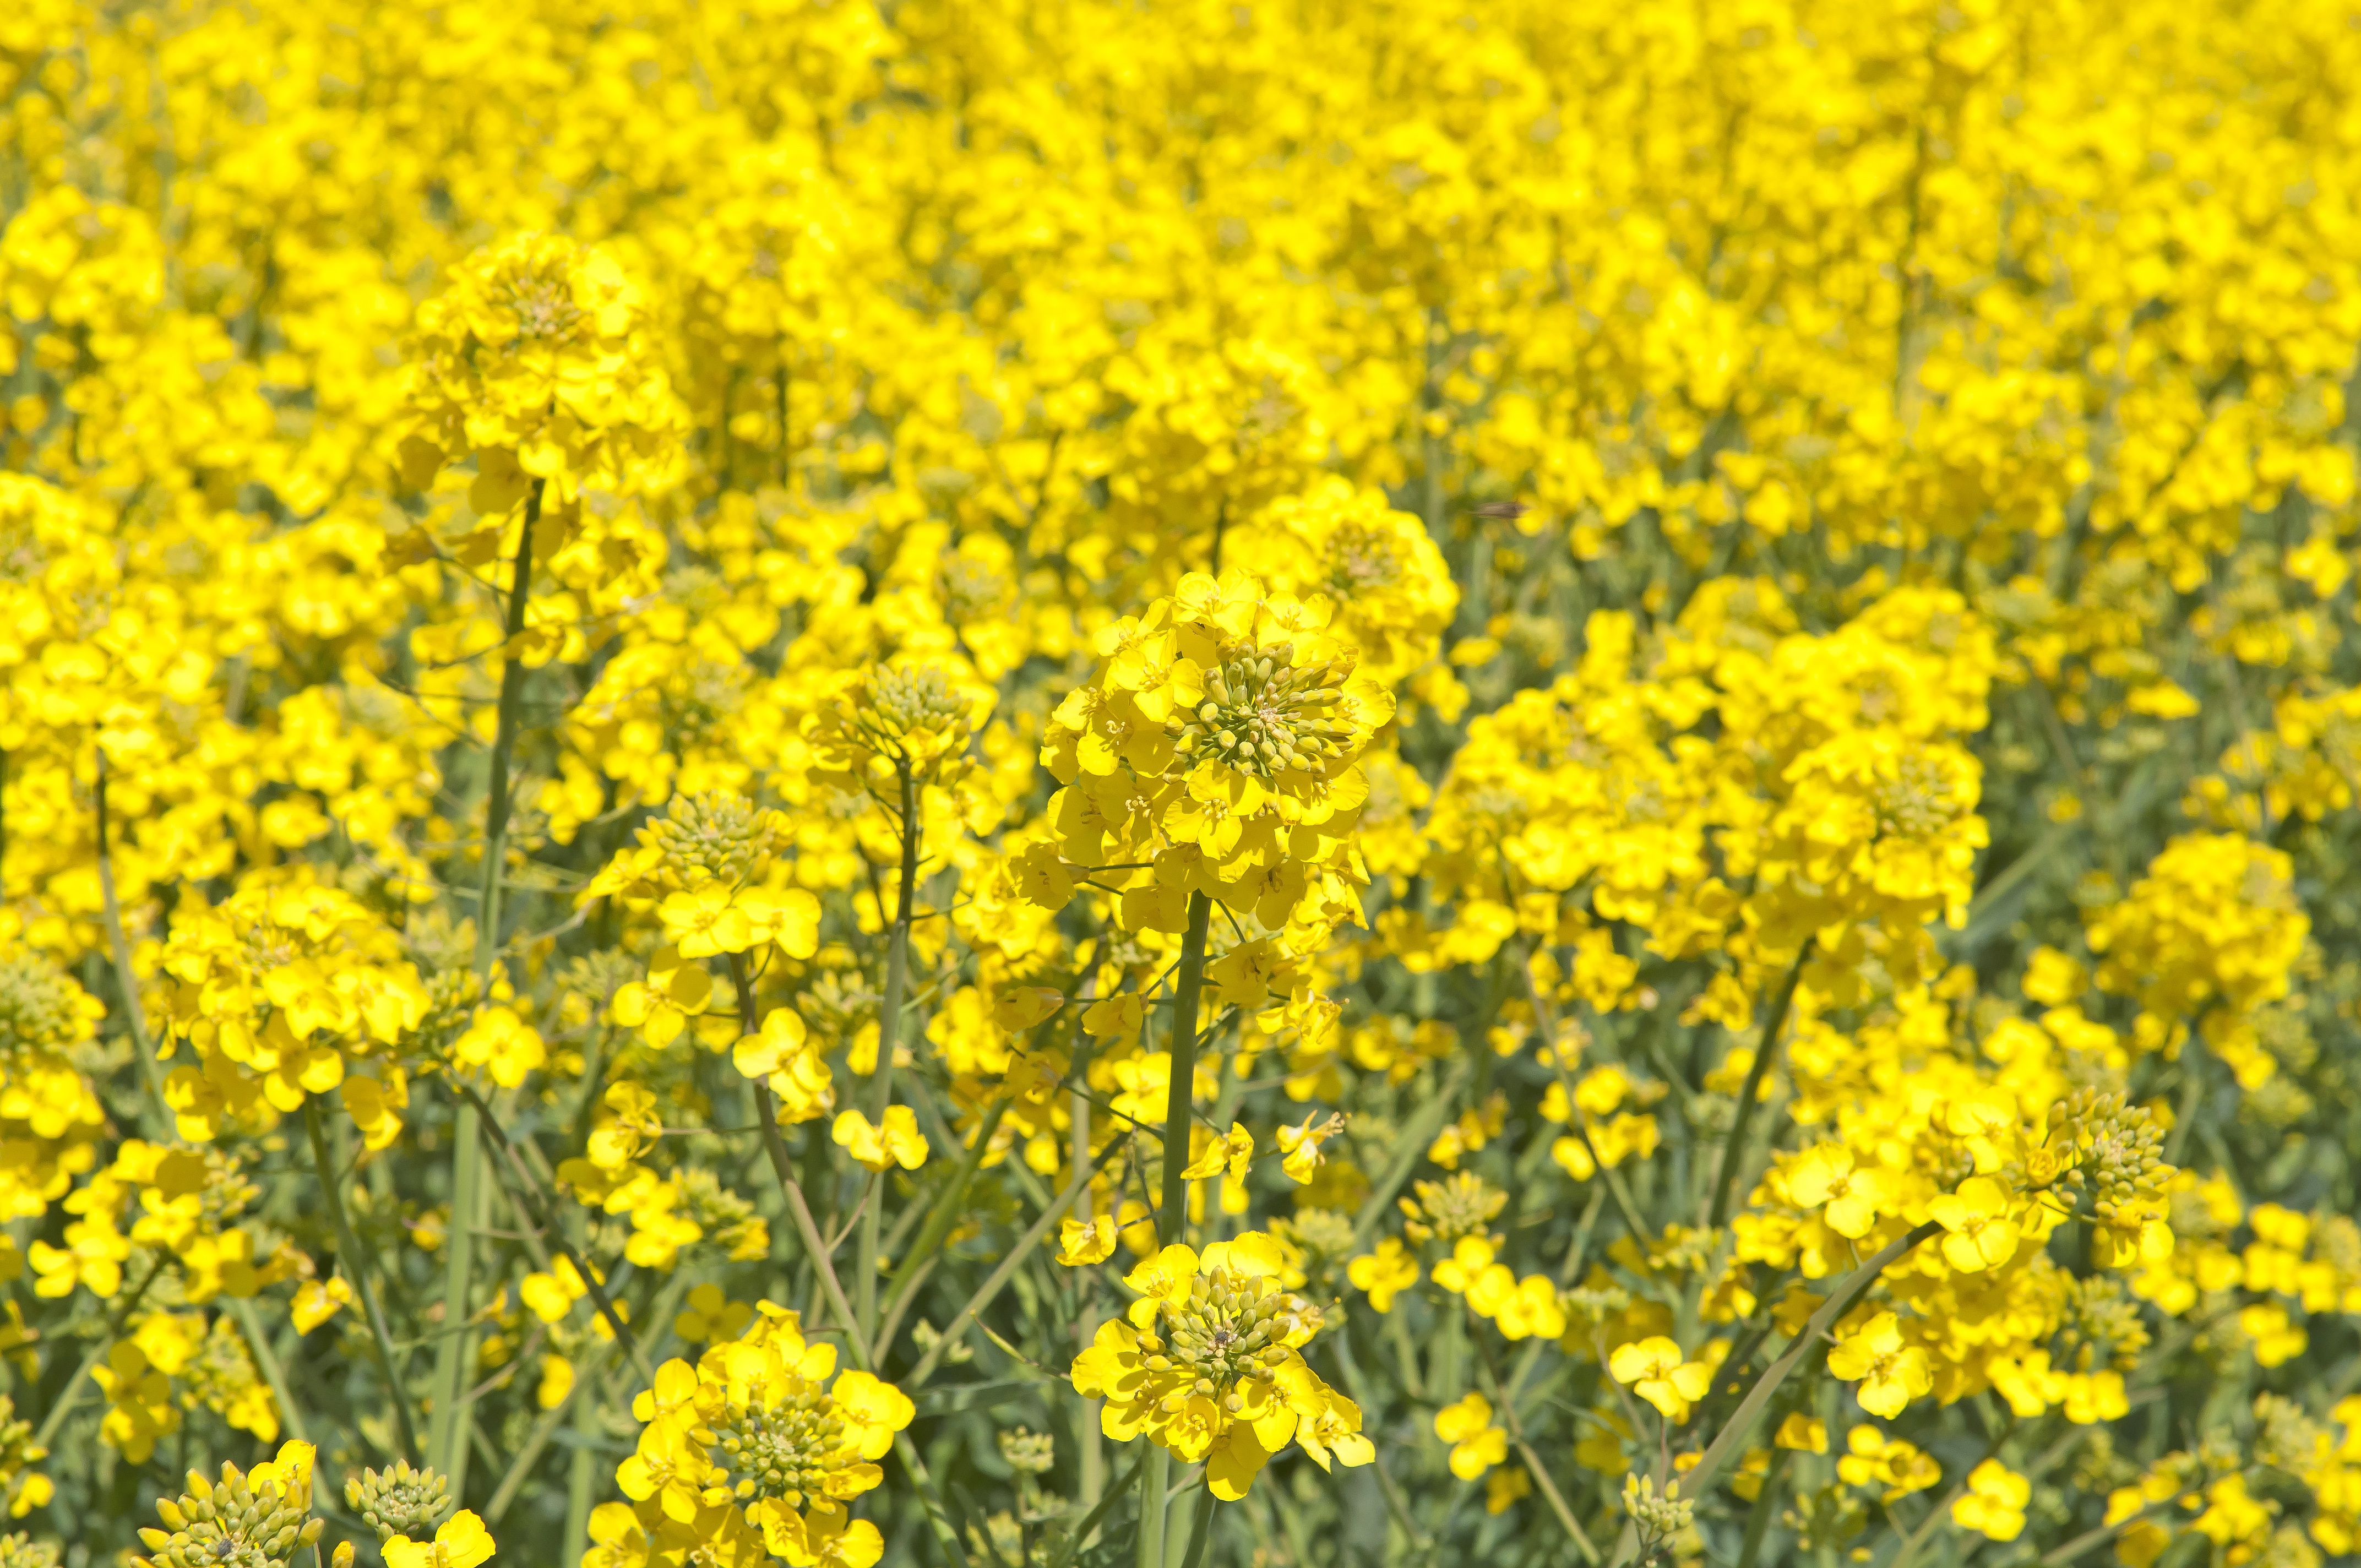
plant, field, meadow, flower, summer, food, produce, vegetable, yellow, rapeseed, bed, landscapes, canola, mustard, brassica, flowering plant, oilseeds, yellow fields, land plant, mustard plant, mustard and cabbage family, brassica rapa